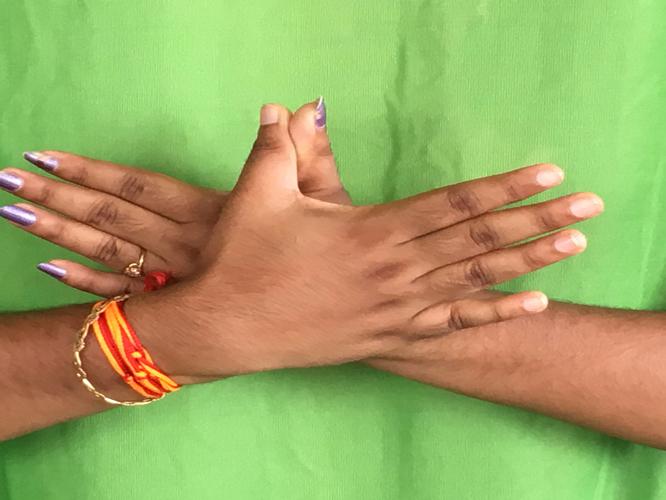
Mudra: Garuda
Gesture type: double_hand